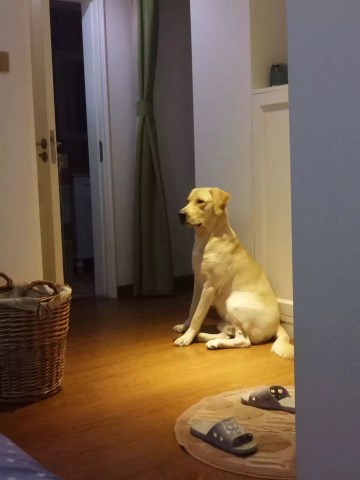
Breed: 3580-n000122-Labrador_retriever